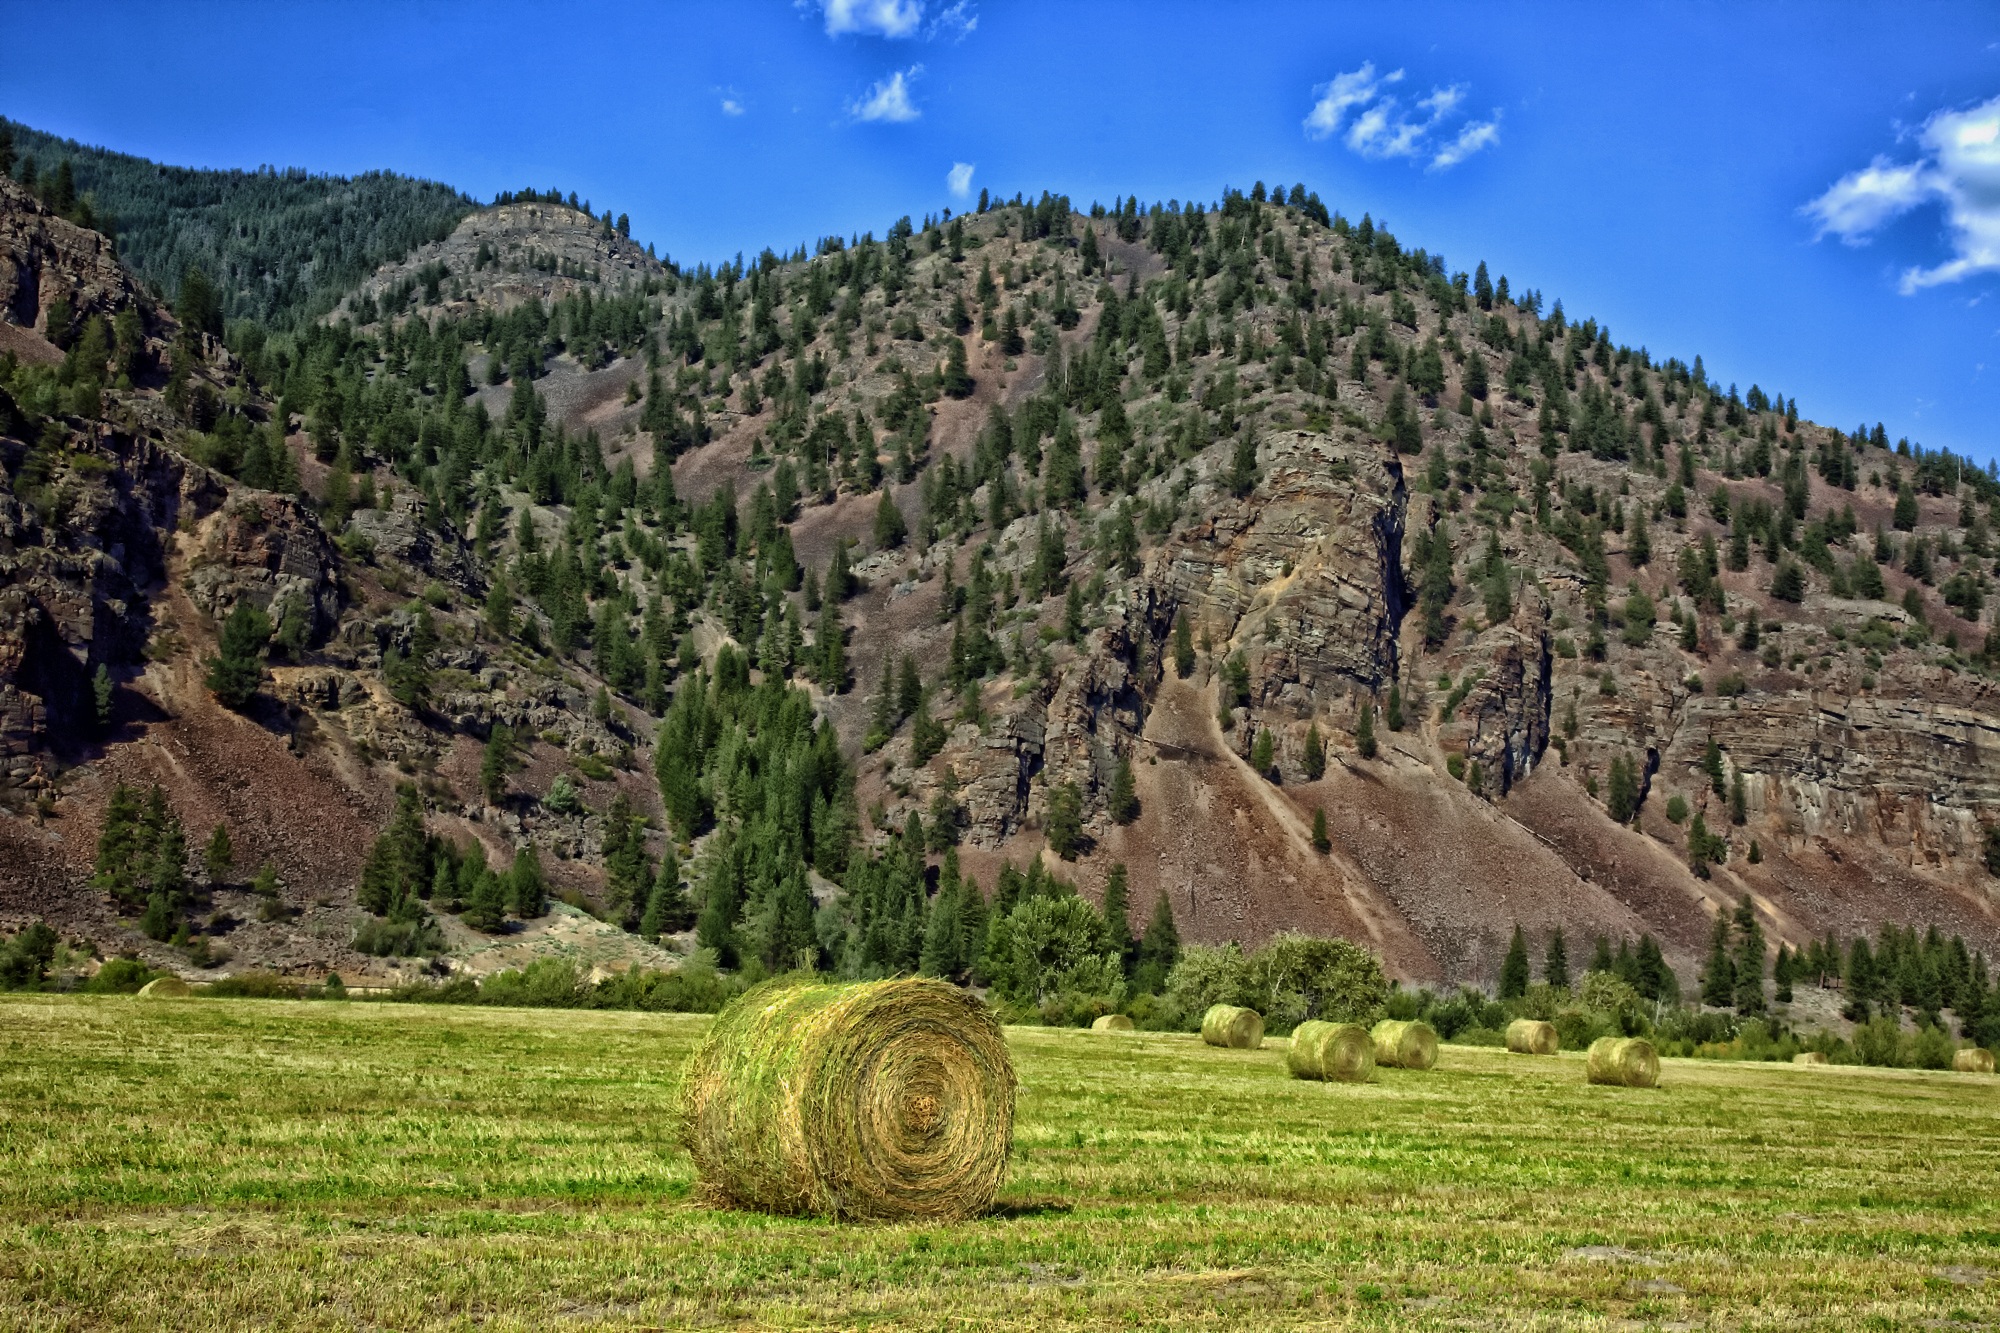
landscape, tree, nature, mountain, sky, field, farm, meadow, countryside, hill, flower, valley, mountain range, country, rural, scenic, pasture, ranch, agriculture, outside, hdr, clouds, mountains, badlands, plateau, ecosystem, montana, hay bales, rural area, natural environment, geographical feature, mountainous landforms